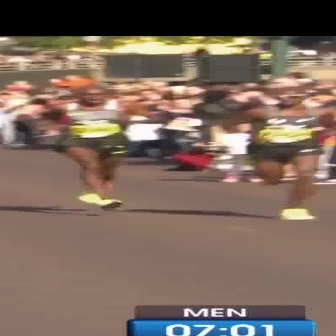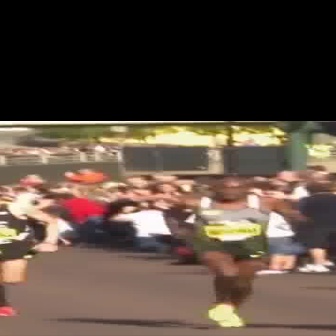
  Please identify the target specified by the bounding box [44,84,169,210] in the first image and locate it in the second image. Return the coordinates in [x_min,y_min,x_max,y_max] format.
Answer: [159,177,311,329]